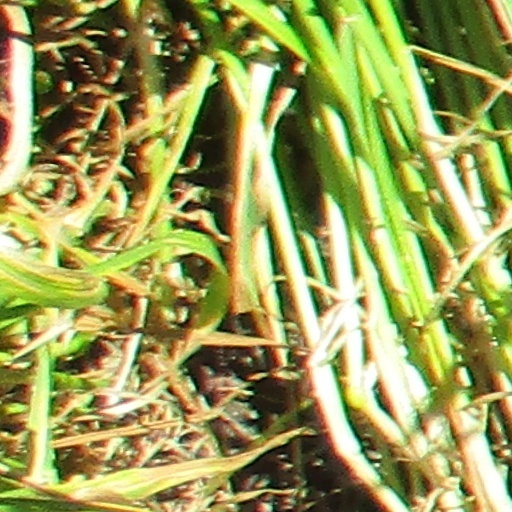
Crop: wheat